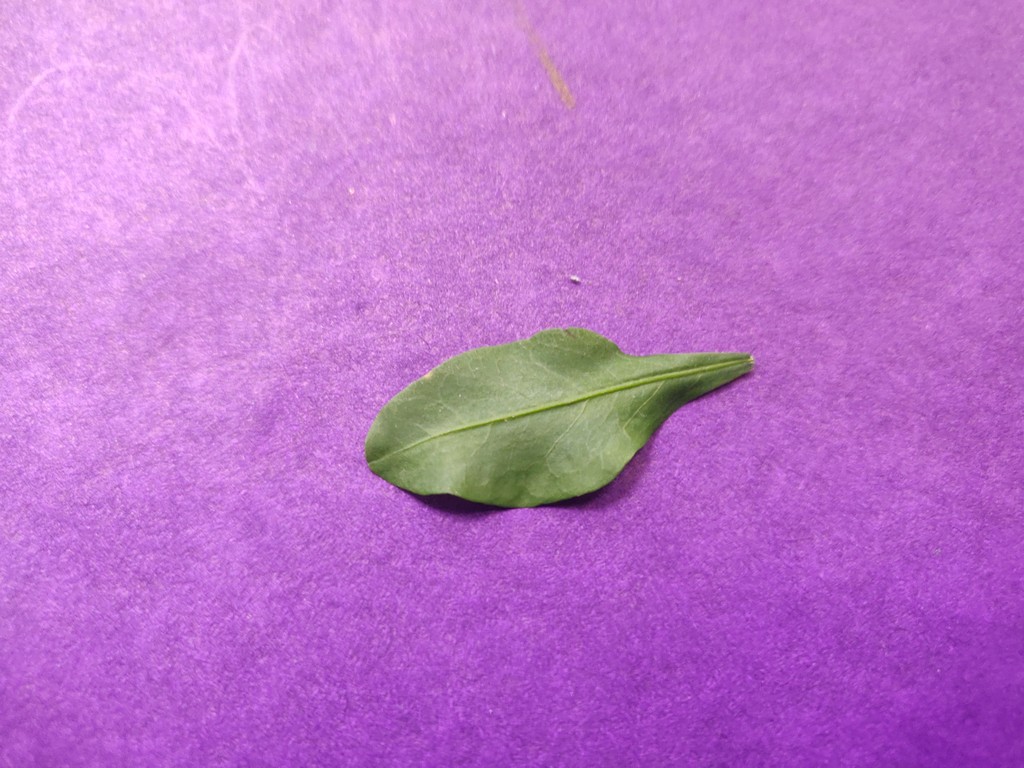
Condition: Healthy
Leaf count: single
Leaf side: front